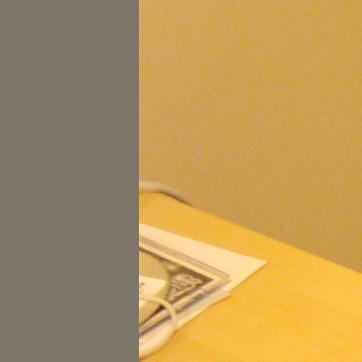
Material: painted